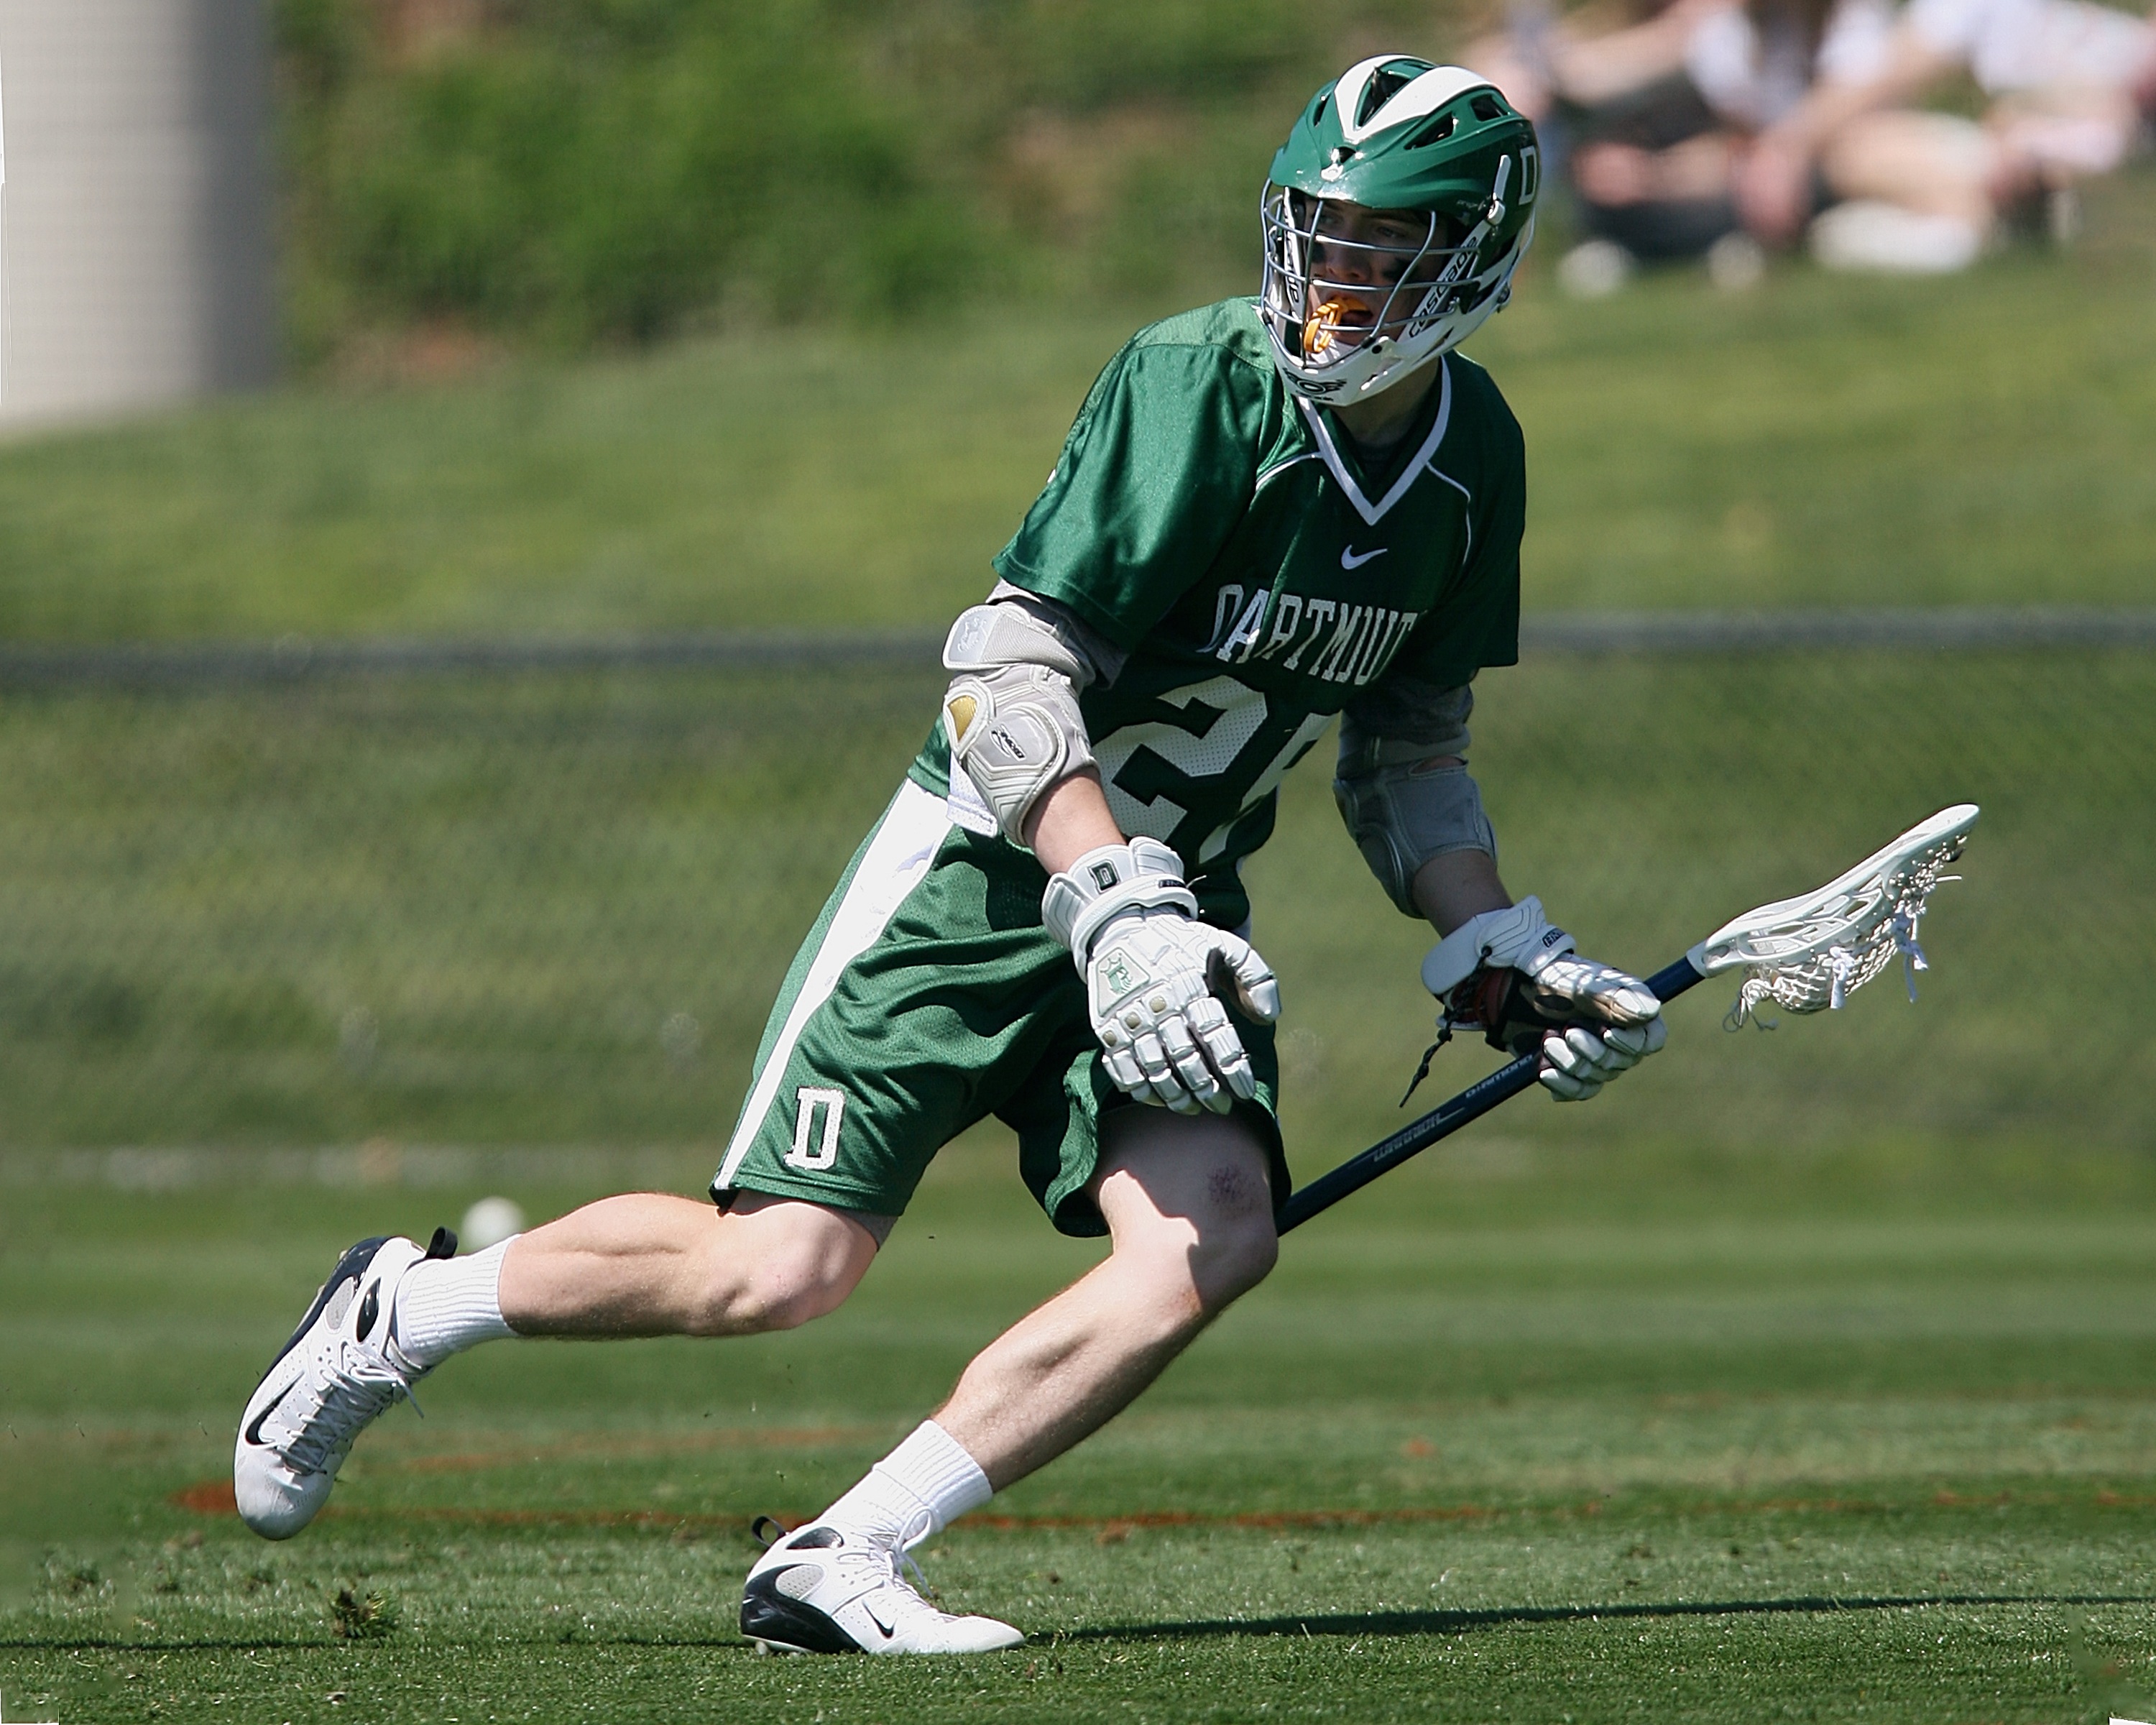
sport, field, game, running, run, male, action, playing, player, competition, american, team, sports, helmet, uniform, college, athlete, stick, gloves, tackle, ball game, lacrosse, team sport, stick and ball games, box lacrosse, stick and ball sports, women's lacrosse